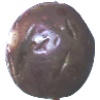
Label: passion_fruit